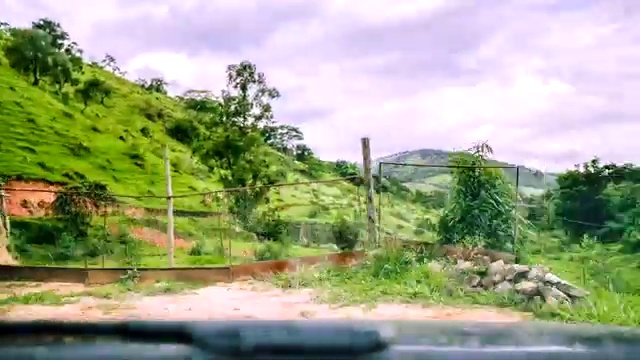
Fire: no
Smoke: no